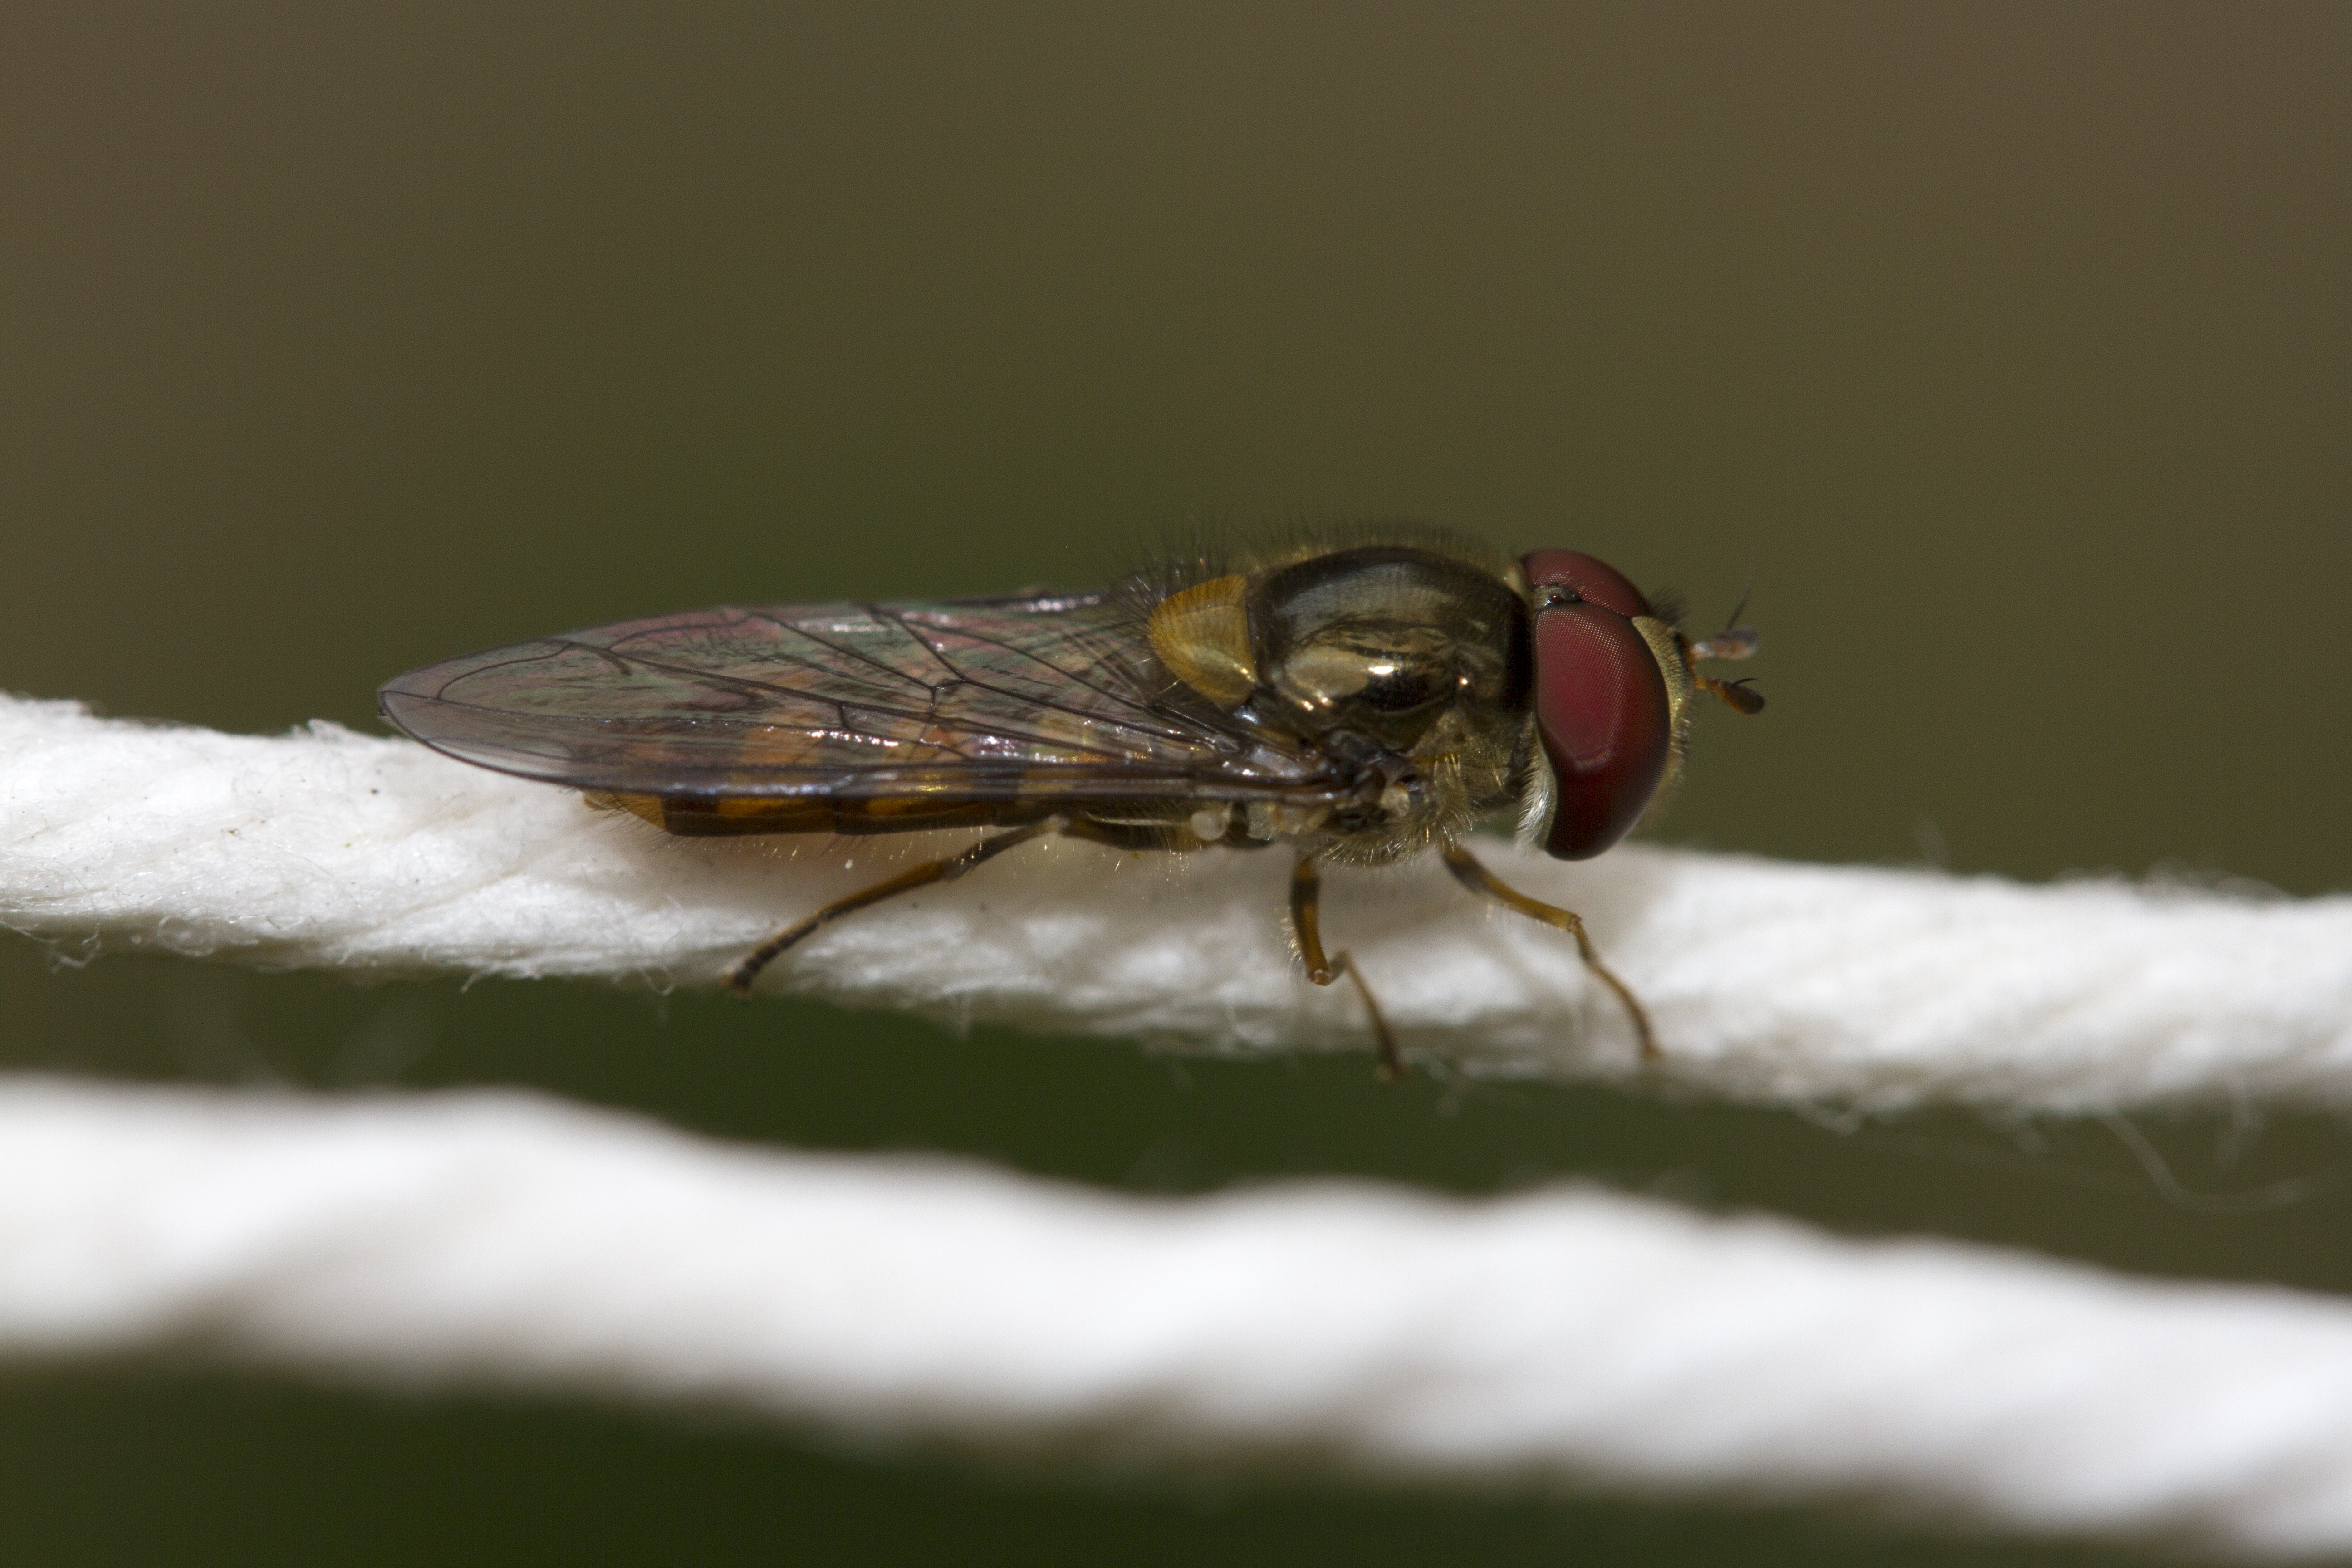
wing, photography, fly, insect, fauna, invertebrate, close up, uk, pest, peterborough, macro photography, arthropod, true bugs